Western Workmen's Co-operative Publishing Company

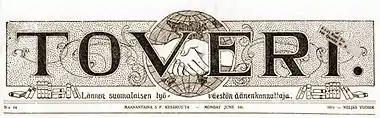
The banner of "Toveri" during its first 15 years featured the joined hands over a globe logo of the Socialist Party of America. The paper went to a daily publication schedule in 1912.

The Western Workmen's Co-operative Publishing Company was established in Astoria, Oregon in 1907 by individuals closely associated with the Finnish Socialist Federation to supply radical literature in the Finnish-language to readers throughout the American West. The westernmost publishing center of the Finnish Socialist Federation (SSJ), centered around the newspaper "Työmies" (The Worker) in Superior, Wisconsin, was deemed too far distant to provide timely news coverage of events of the Finnish-American population on the Pacific Coast and a referendum of SSJ locals in the western region voted in favor of establishing a new publication.